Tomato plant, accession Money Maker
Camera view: bottom (45 deg); turntable rotation: 30 degrees
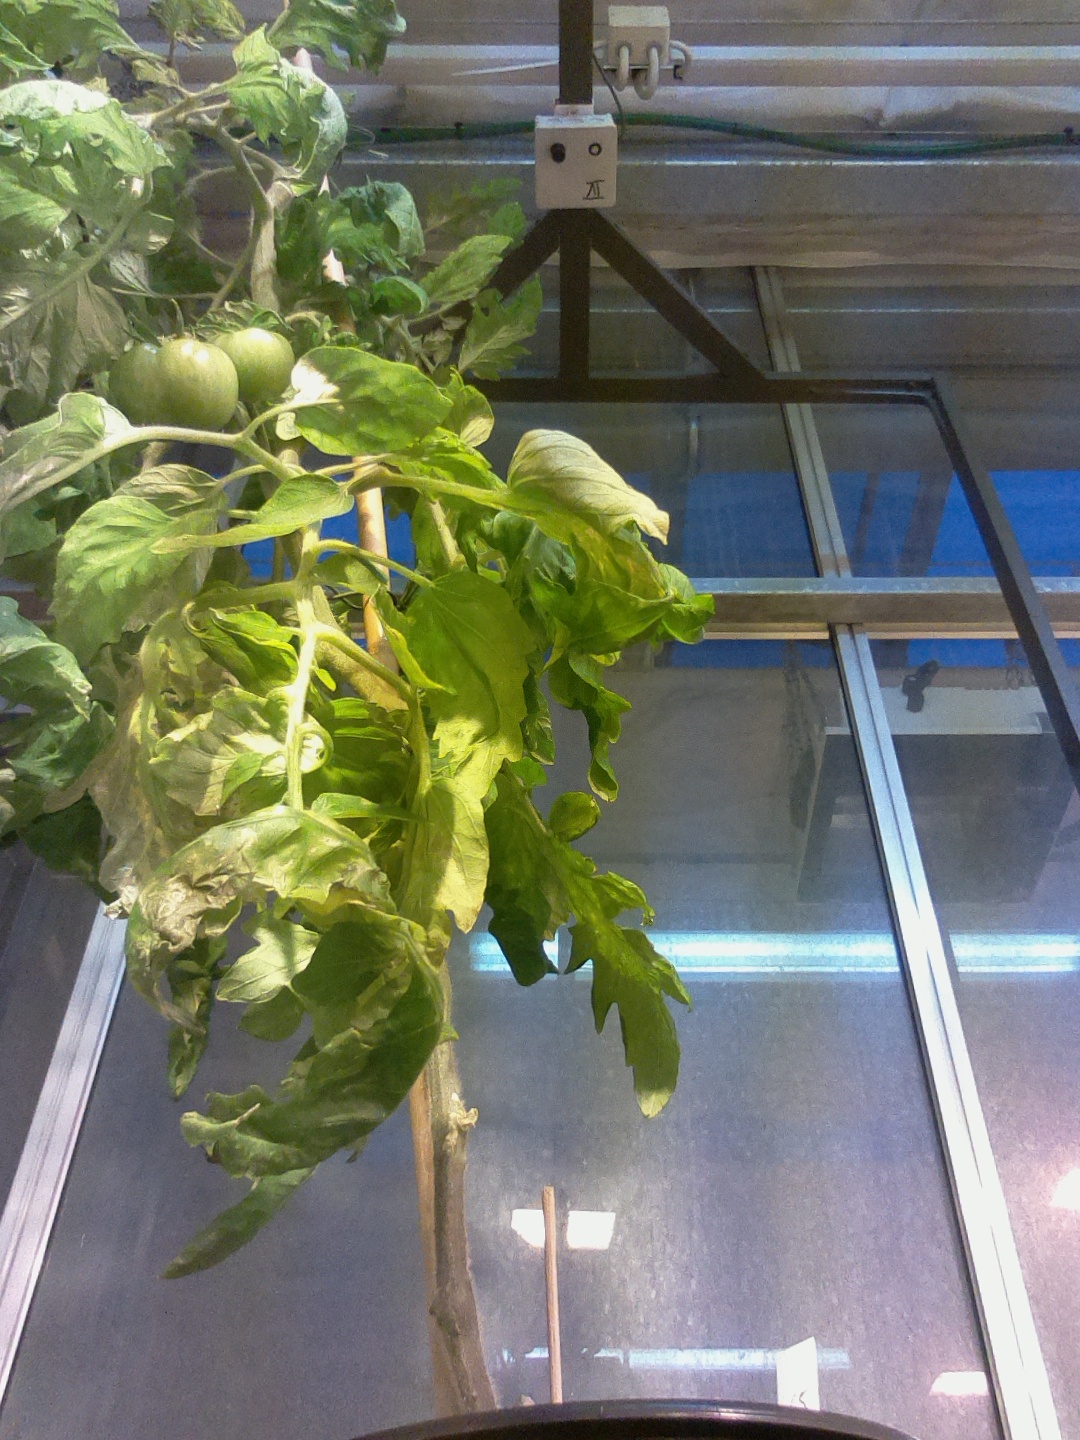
BBCH growth stage 78: 80% -90% of final fruit size